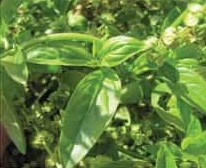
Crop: unknown
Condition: basil_downy_mildew